Beach volleyball

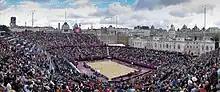
Horse Guards Parade beach volleyball stadium at the 2012 Summer Olympics in London

The ball may touch any part of the body (except during the serve, when only the hand or arm may make contact), but must be hit, not caught or thrown. During a hit, a player may only make contact with the ball one time. When two players from the same team contact the ball simultaneously, it is counted as two hits, and either player may make the next contact. When two players from opposing teams contact the ball simultaneously over the net, in what is known as a joust, the team whose side the ball ends up on is entitled to another three contacts.